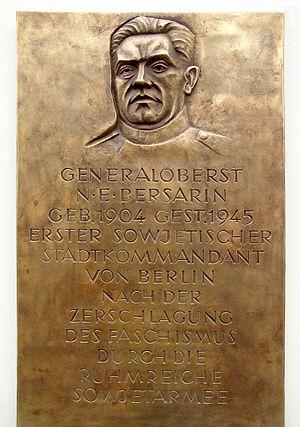
Nikolaï Erastovitch Berzarine, né à Saint-Pétersbourg le 1ᵉʳ avril 1904 et mort à Berlin le 16 juin 1945, est un général de l'Armée rouge durant la Seconde Guerre mondiale. En 1945, il est devenu le premier commandant des forces d'occupation soviétiques à Berlin.